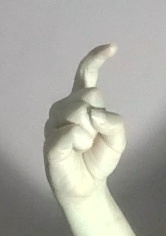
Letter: ra